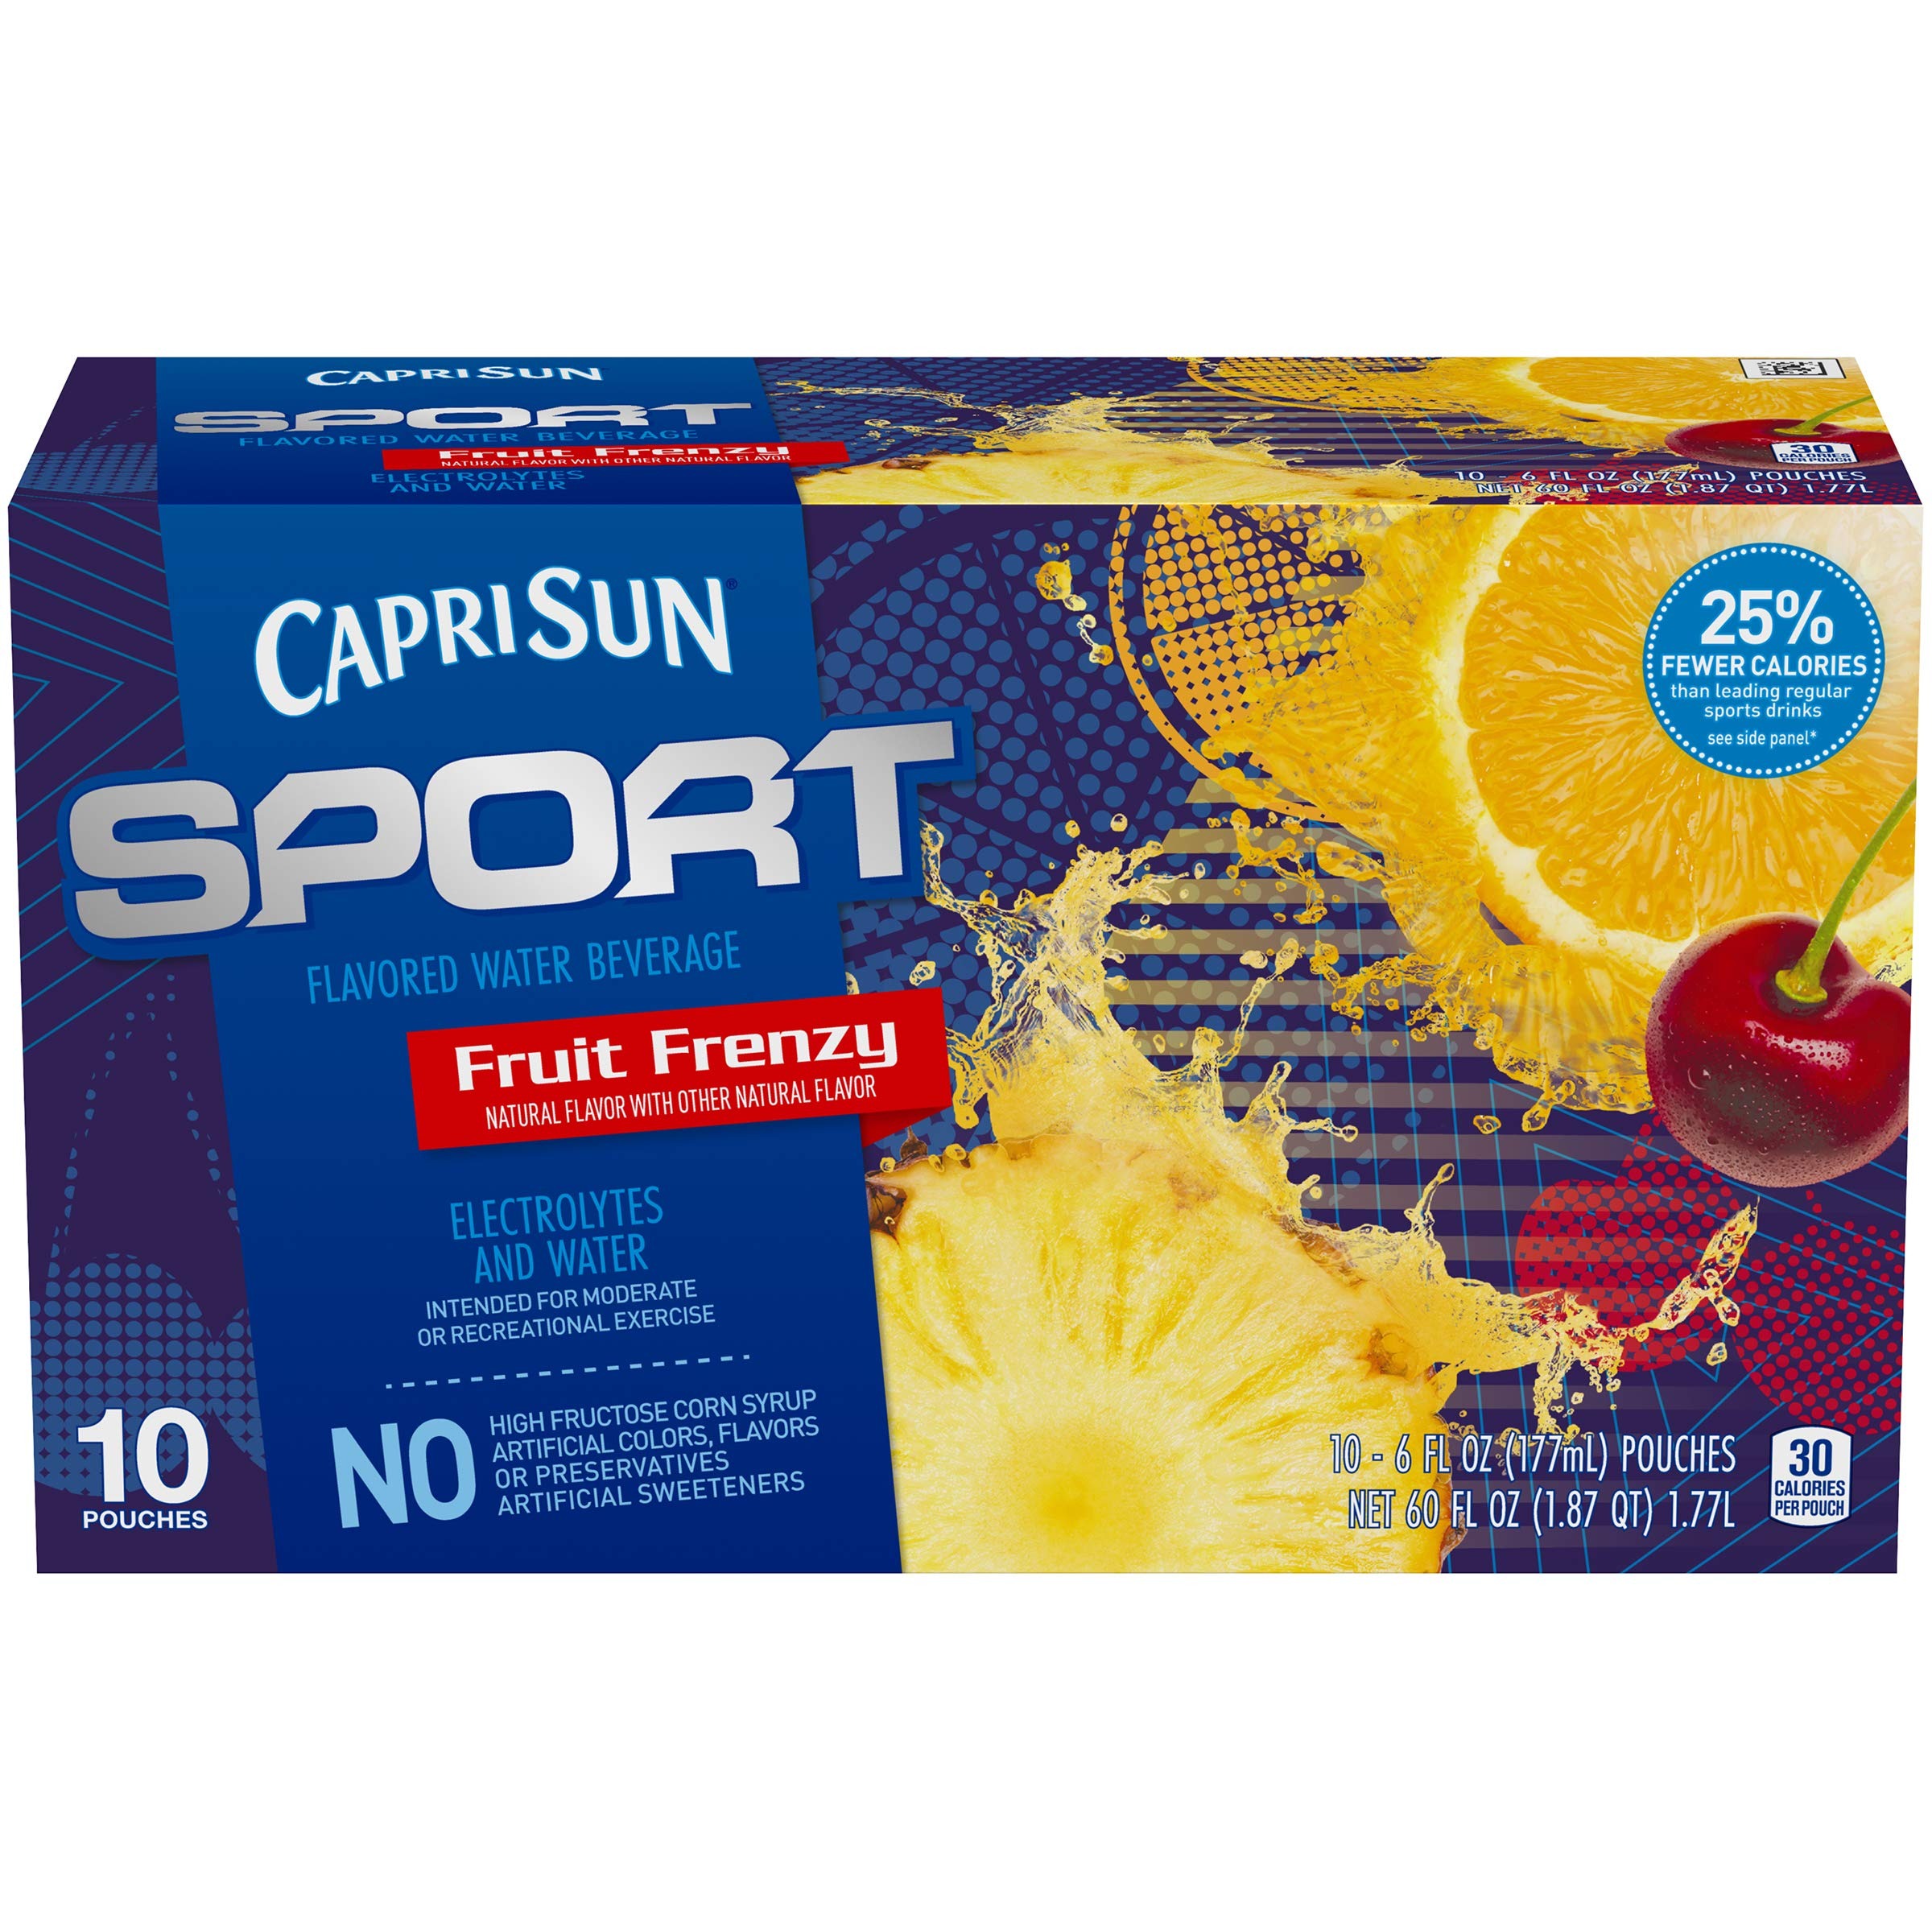
Item Name: Capri Sun Sport Fruit Frenzy Ready-to-Drink Juice (10 Pouches)
Bullet Point 1: Ten 6 fl. oz. pouches of Capri Sun Sport Fruit Frenzy Flavored Water Beverage
Bullet Point 2: Capri Sun Sport Fruit Frenzy Flavored Water Beverage hydrates with a blend of electrolytes and water
Bullet Point 3: Ready to drink beverage lets you hydrate whenever you need with no prep
Bullet Point 4: Natural flavoring creates a kid-friendly fruity flavor
Bullet Point 5: Made with no artificial colors, flavors, sweeteners or preservatives
Value: 60.0
Unit: Fl Oz

Price: 1.48